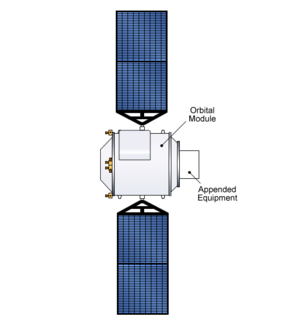
Shenzhou est le premier vaisseau spatial habité développé par la Chine. Son premier vol sans équipage a eu lieu le 19 novembre 1999 et le premier taïkonaute a été lancé à bord de Shenzhou 5 le 15 octobre 2003. Shenzhou a des caractéristiques très proches de celles du vaisseau russe Soyouz : d'une masse d'environ 7,84 tonnes pour une longueur de 9,1 mètres, il comporte comme ce dernier un module de service, un module de descente et un module orbital. Il permet d'embarquer un équipage de trois personnes et peut accomplir des missions d'une durée de 15 jours en orbite basse. Il dispose de capacités de manœuvres orbitales et d'une écoutille lui permettant de s'amarrer à un autre vaisseau ou à une station spatiale.